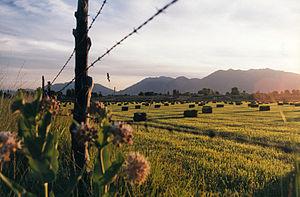
La ville américaine de Salem est située dans le comté d'Utah, dans l’État de l’Utah. Sa population s’élevait à 6 423 habitants lors du recensement de 2010.